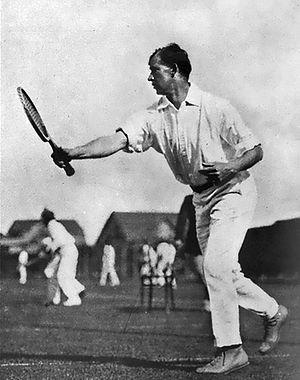
William « Bill » Augustus Larned, né le 30 décembre 1872 à Summit et décédé le 16 décembre 1926 à New York, est un joueur de tennis américain.